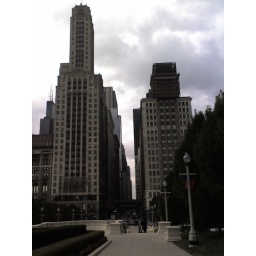
Looking west from the park. That's an L-Station crossing the street 1 story off the ground in the distance.